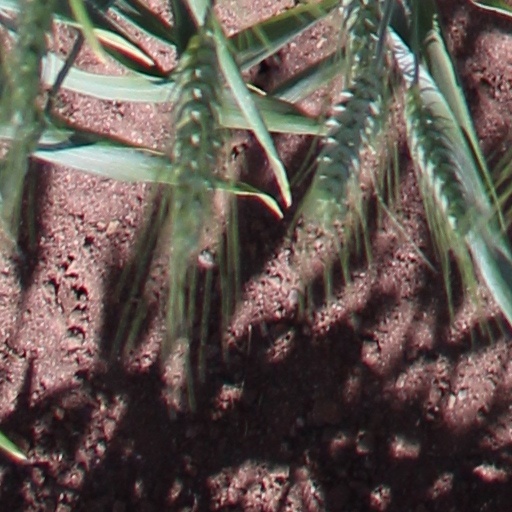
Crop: wheat